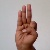
The image shows a hand gesture representing the letter 'F' in Indian Sign Language.